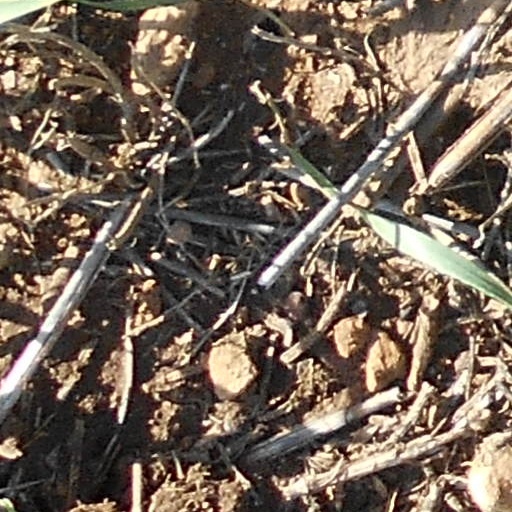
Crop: wheat